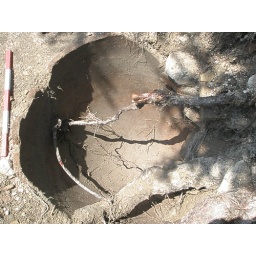
What was not crushed by the building stones suffered from tree root damage through the years.